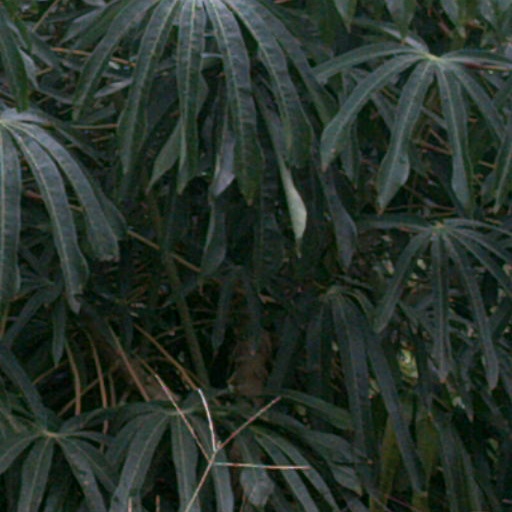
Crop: cassava